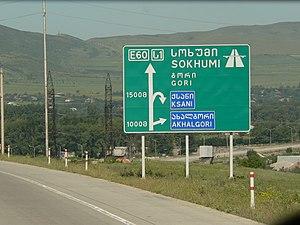
La route européenne 60 est un itinéraire du réseau routier européen reliant Brest à Irkeshtam à la frontière chinoise en passant par Nantes, Besançon, Zurich, Feldkirch, Rosenheim, Vienne, Budapest, Bucarest, Tbilissi, Bakou, Achgabat, Boukhara, Douchanbé et Sary-Tash. Cet itinéraire traverse 12 pays, la France, la Suisse, l'Autriche, l'Allemagne, la Hongrie, la Roumanie, la Géorgie, l'Azerbaïdjan, le Turkménistan, l'Ouzbékistan, le Tadjikistan et le Kirghizistan. Il s'agit du deuxième plus long itinéraire européen.